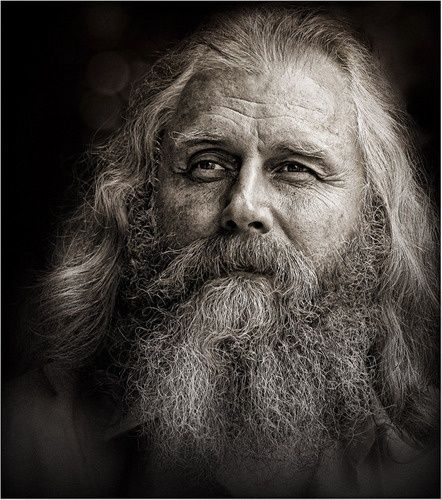
Label: Colored